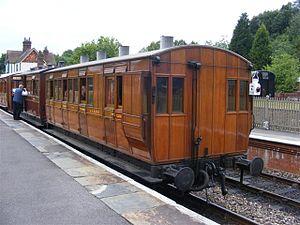
North and South est une mini-série britannique réalisée en 2004 par Brian Percival pour la BBC, sur un scénario de Sandy Welch, adaptation du roman victorien éponyme d'Elizabeth Gaskell, publié en 1855, qui raconte la difficile acclimatation à la société du Nord industriel de Margaret Hale, originaire du Sud rural et élevée dans la bonne société londonienne.